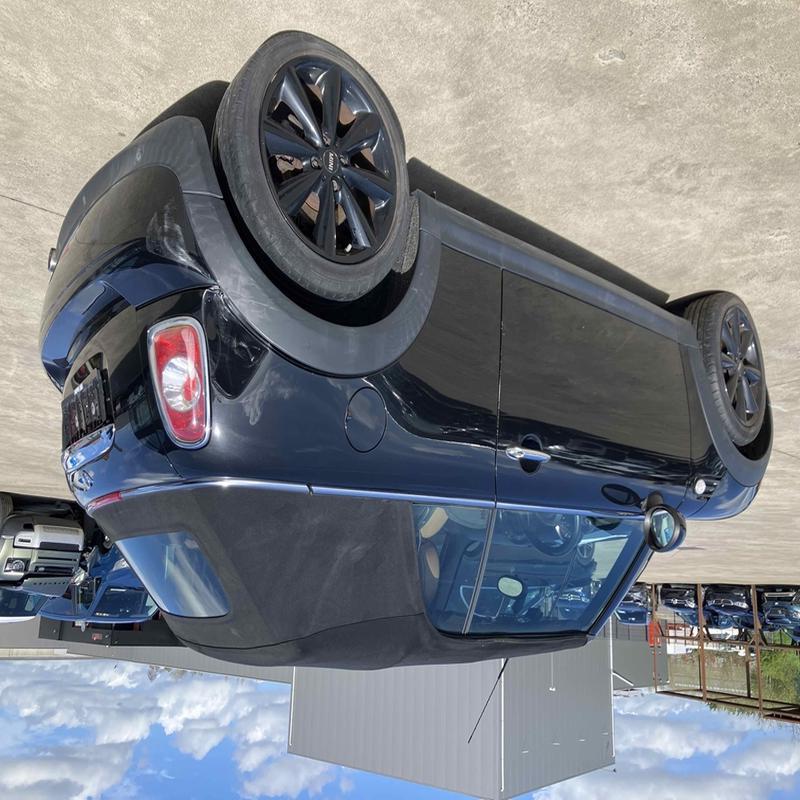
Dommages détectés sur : aile arrière gauche, pare-choc arrière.
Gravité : mineur